List of rail accidents (1950–1959)

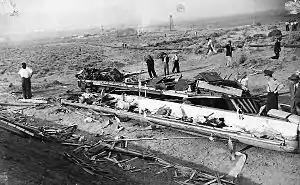
Comodoro Rivadavia rail disaster (1953)

October 8 – "United Kingdom" – Harrow and Wealdstone rail crash: Three trains are involved in a crash that kills 112 people and injures 340. A rear-end collision due to a driver passing a signal at danger in fog is immediately followed by another express running into the wreckage.